David Weber

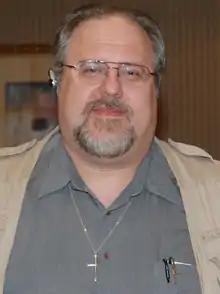
Weber at CONduit 17 (26 May 2007)

David Mark Weber (born October 24, 1952) is an American science fiction and fantasy author. He has written several science-fiction and fantasy books series, the best-known of which is the Honor Harrington science-fiction series. His first novel, which he worked on with Steve White, sold in 1989 to Baen Books. Baen remains Weber's major publisher.